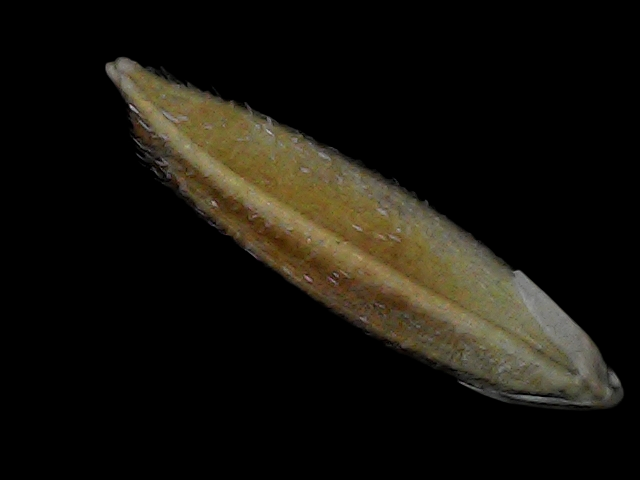
Rice variety: Bd56